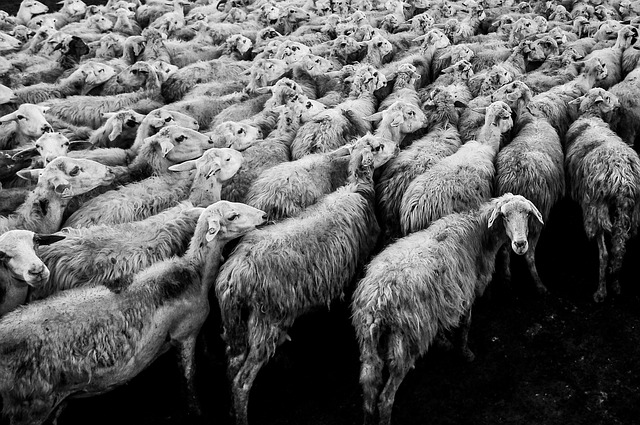
Label: sheep